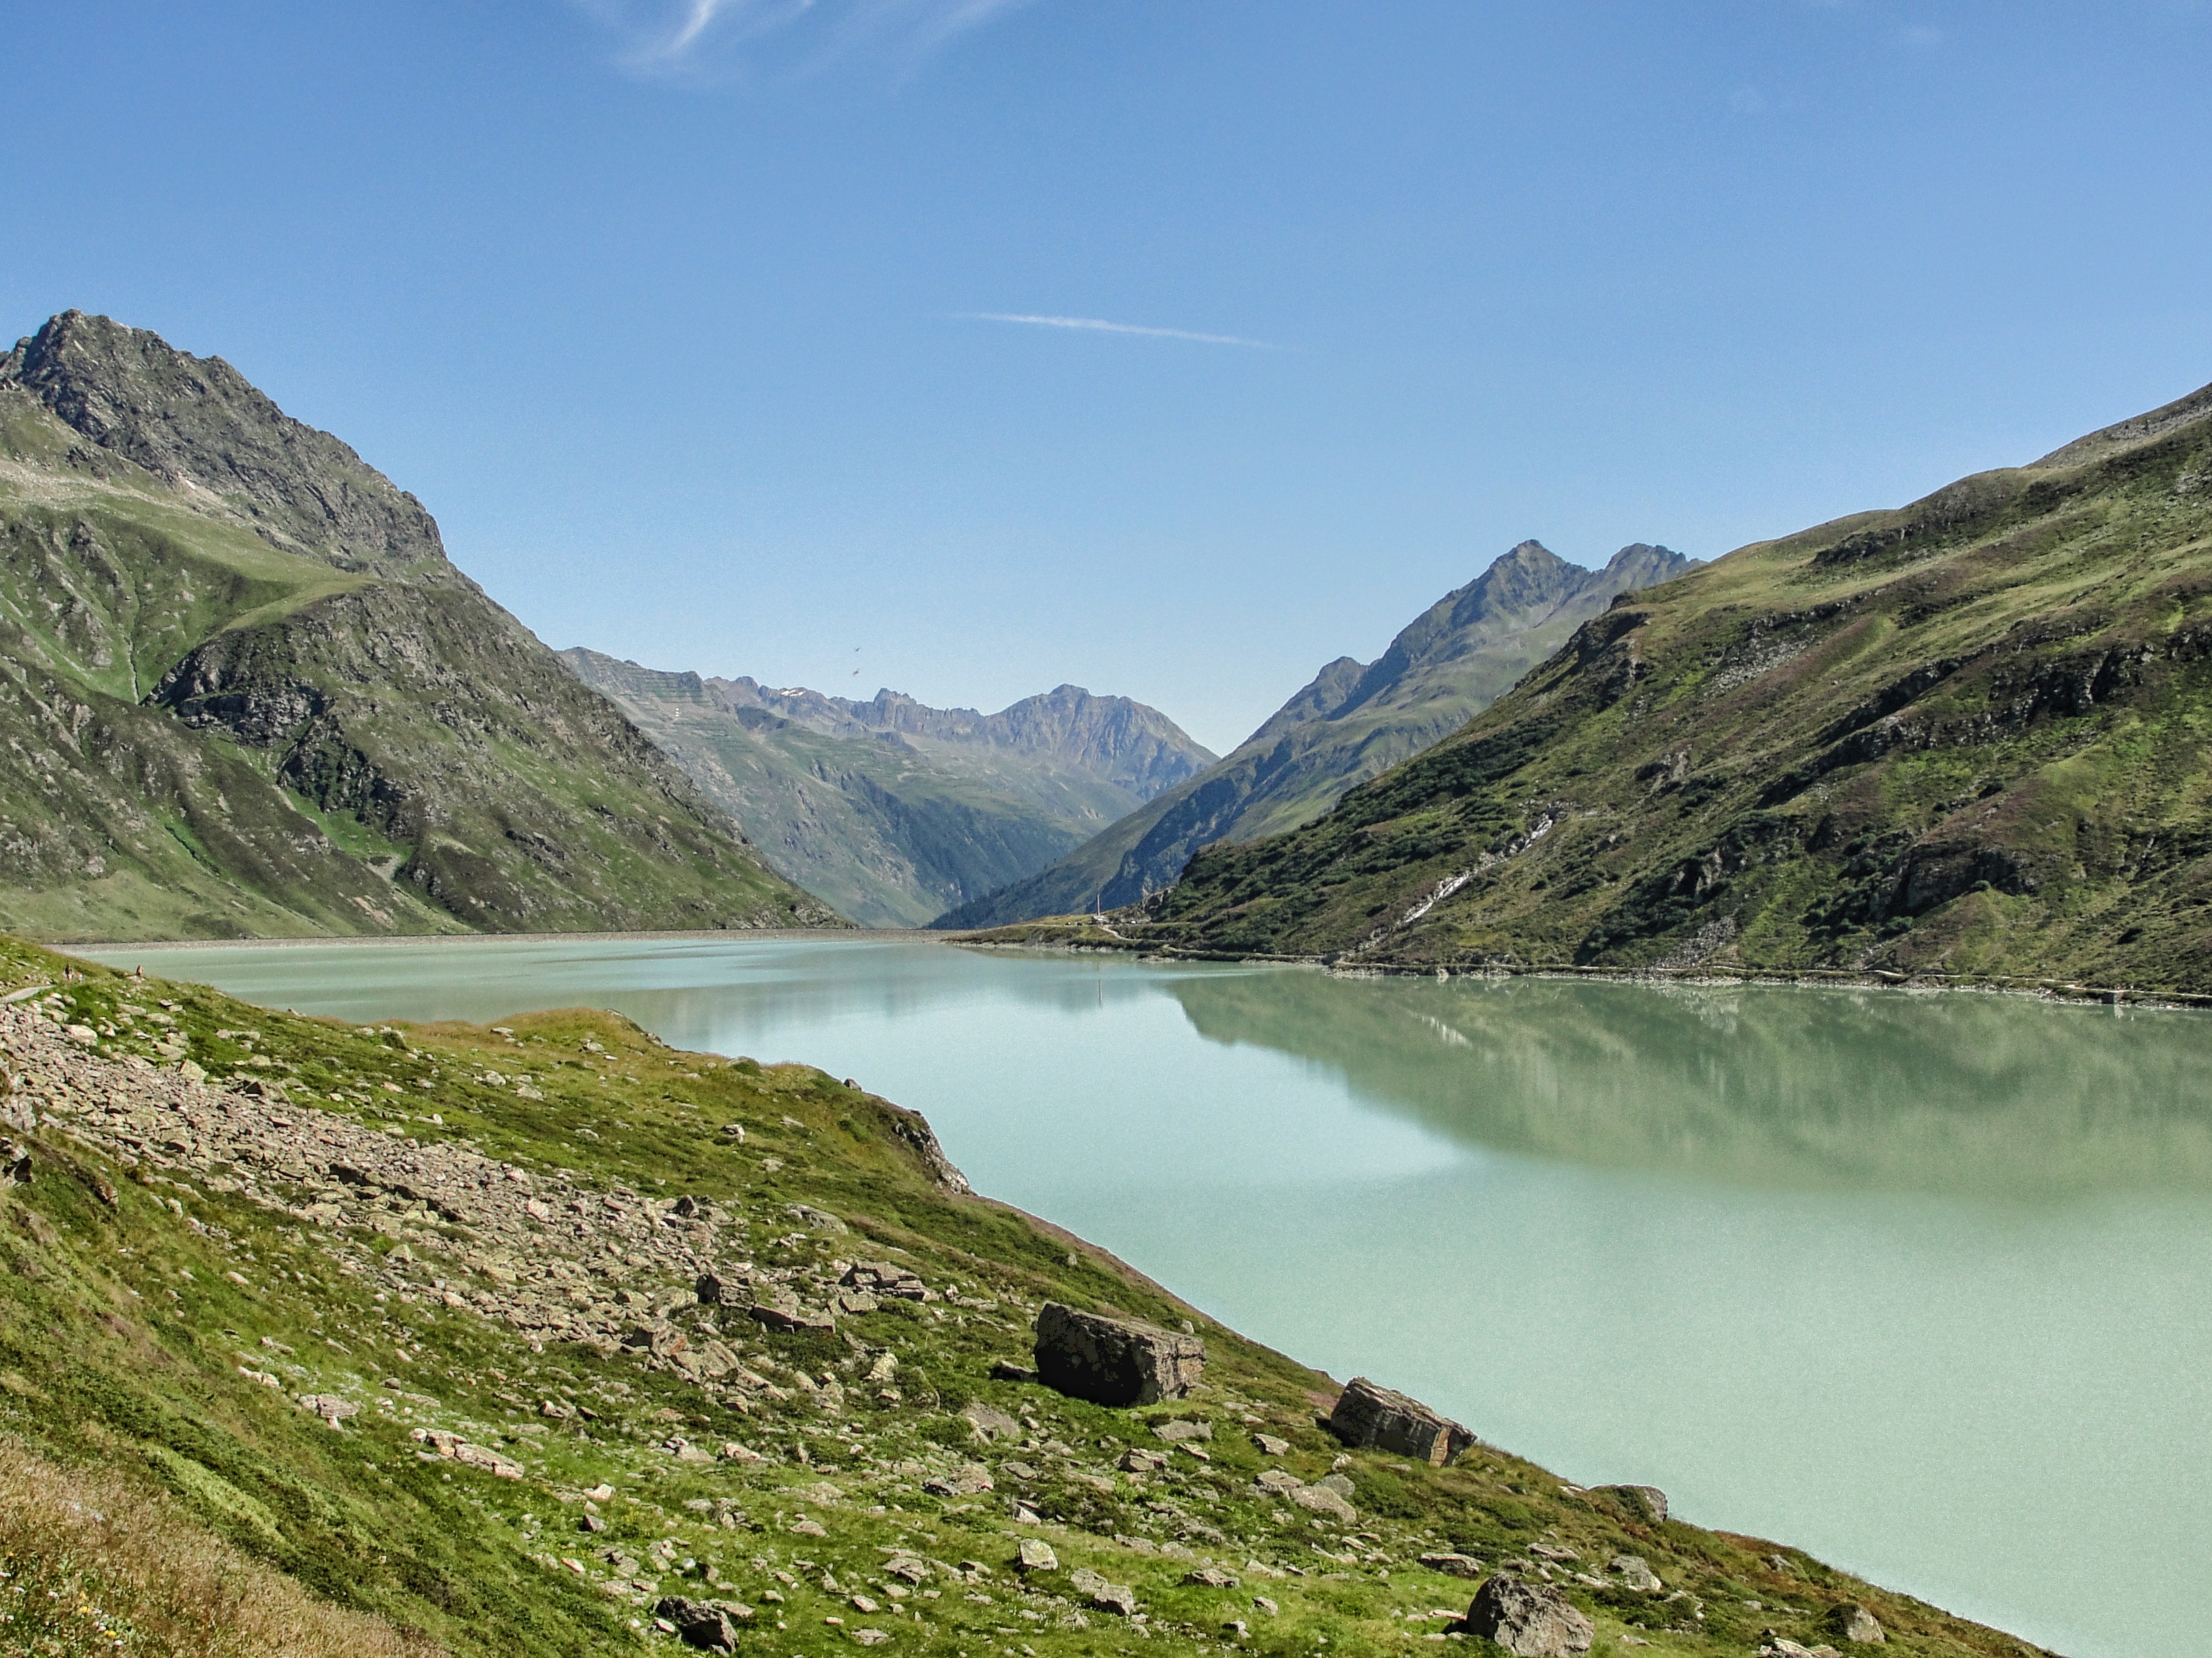
landscape, water, nature, walking, mountain, sky, lake, river, valley, mountain range, shoreline, fjord, reservoir, highland, plants, austria, clouds, mountains, alps, reflections, plateau, fell, loch, moraine, landform, tarn, mountain pass, geographical feature, mountainous landforms, glacial landform